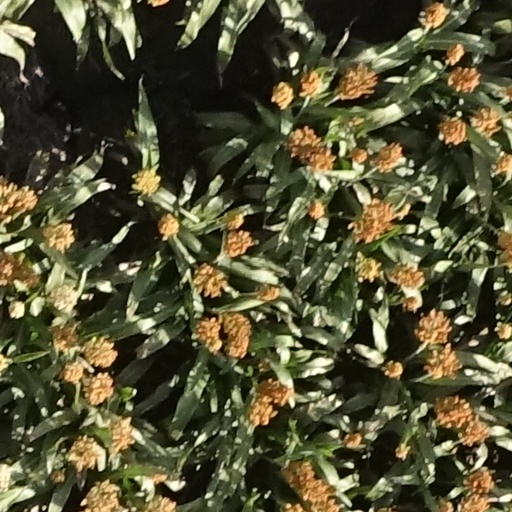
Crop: sorghum